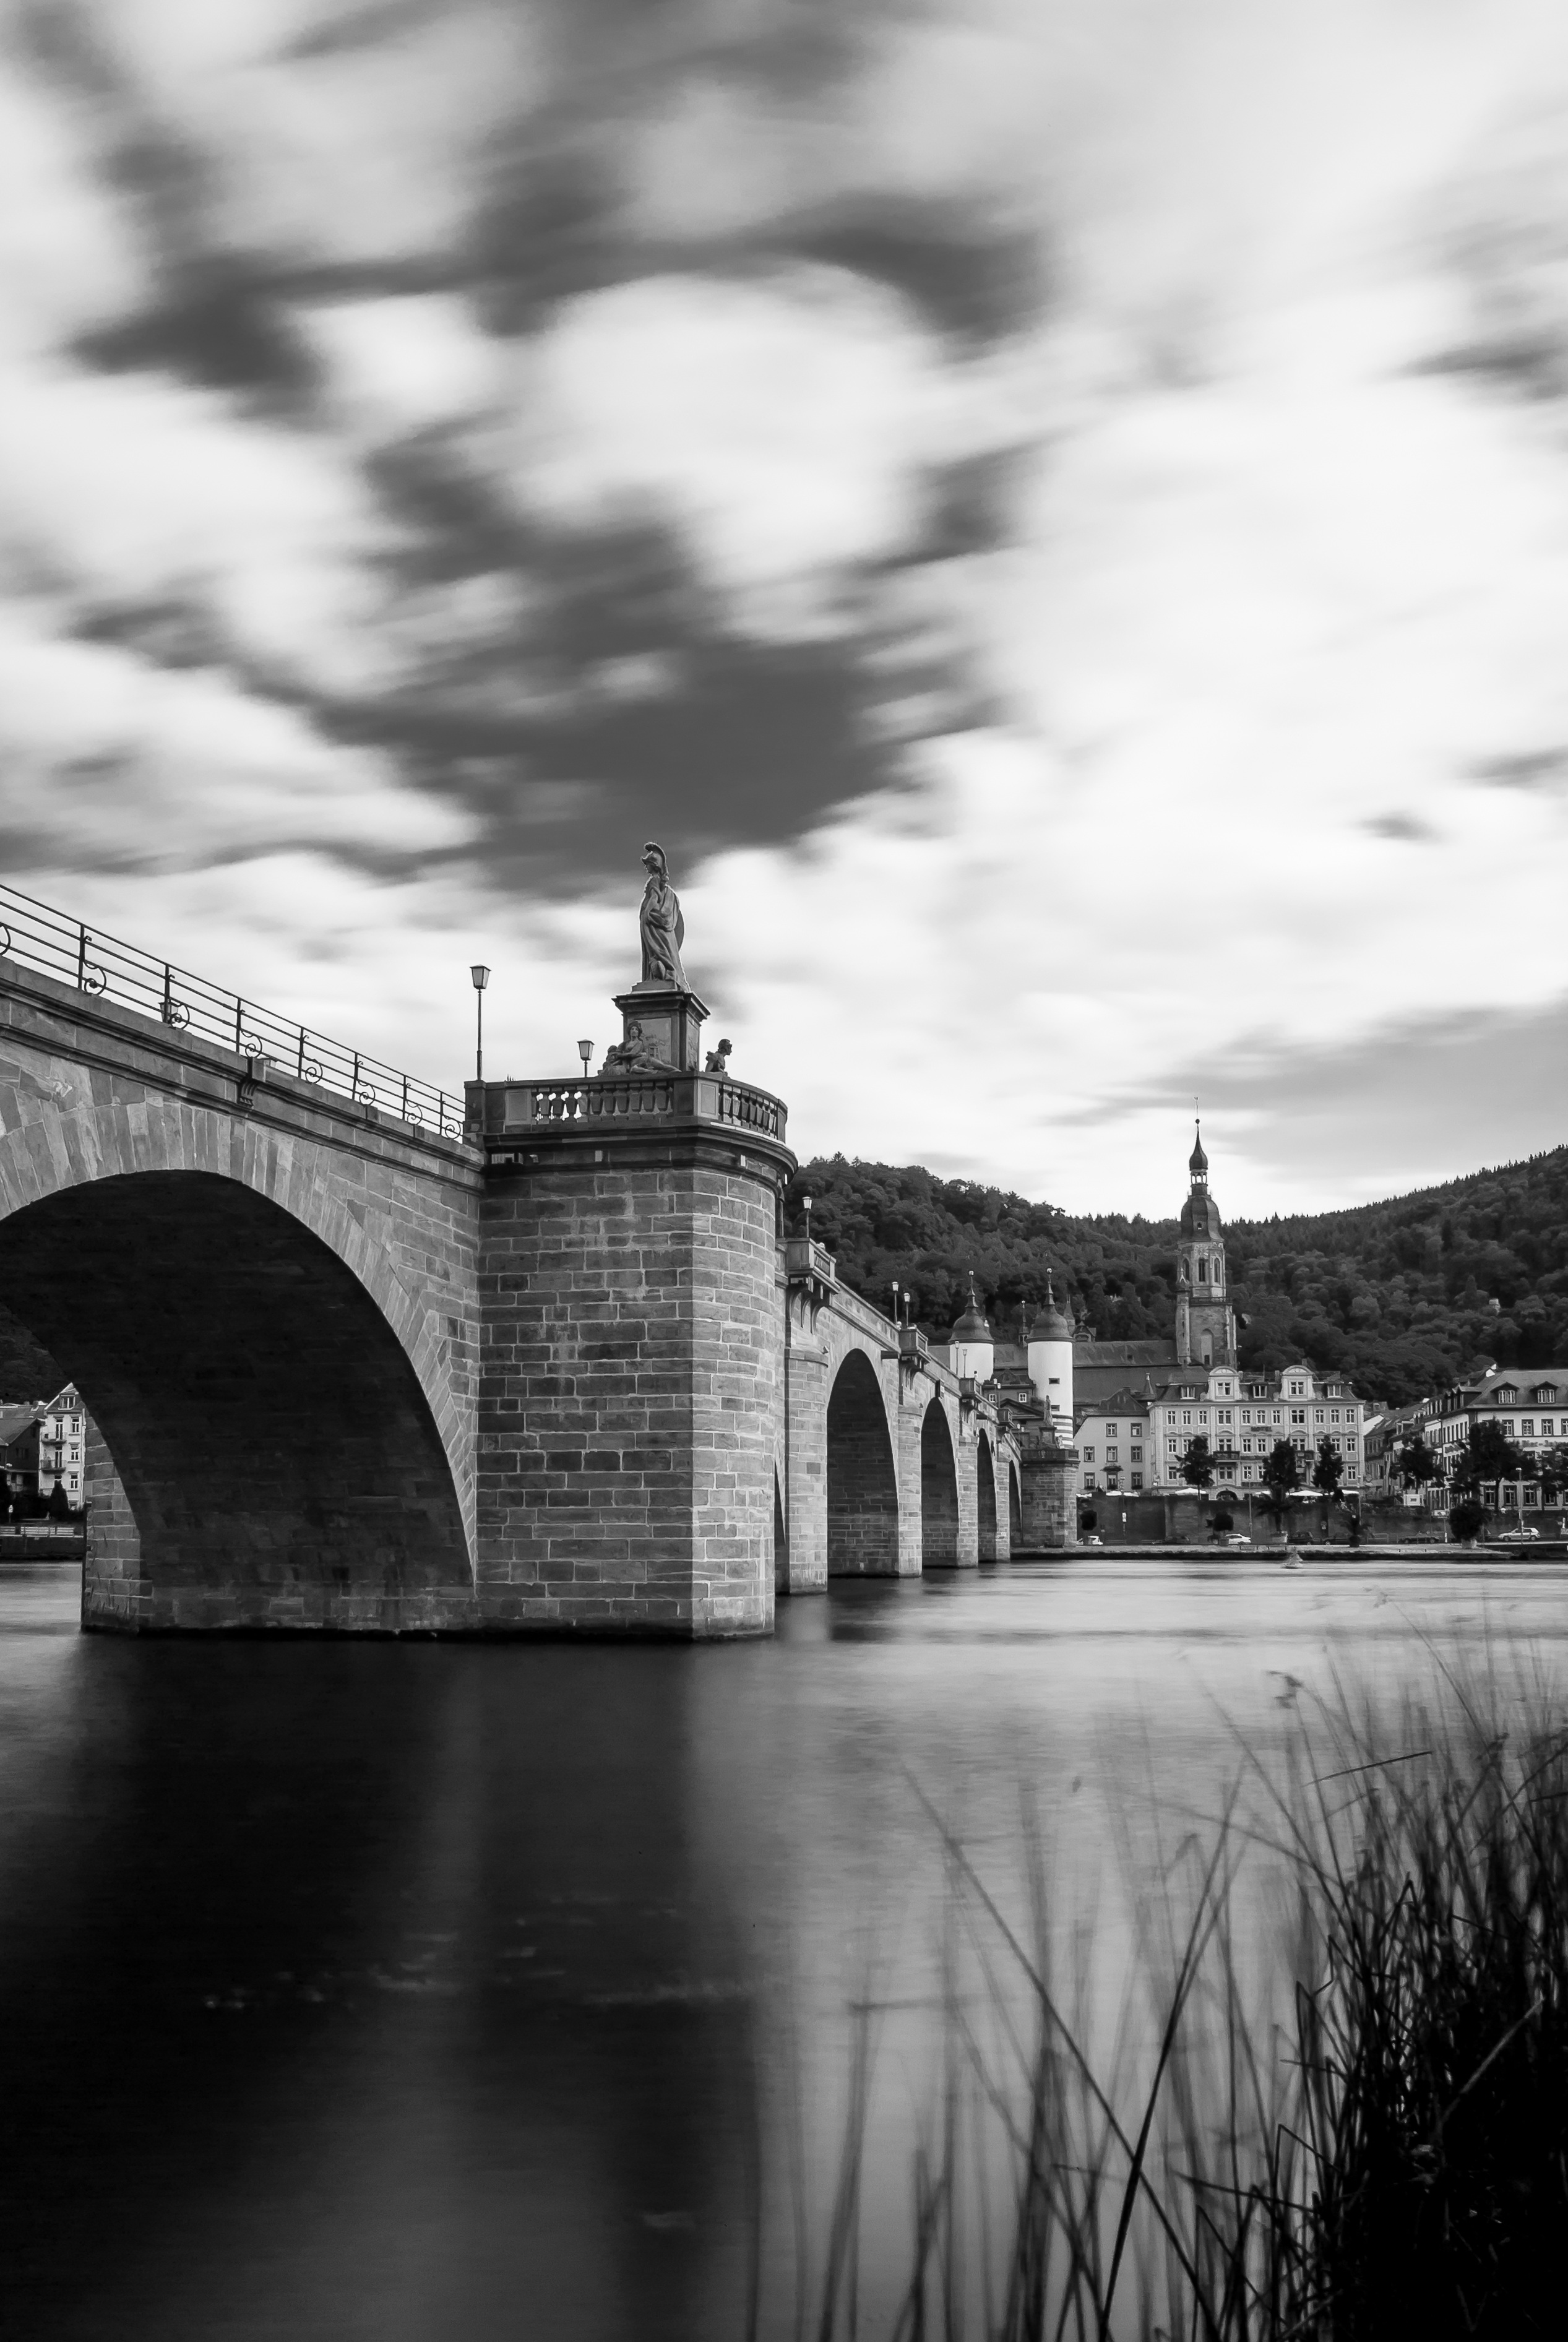
cloud, black and white, white, bridge, photography, cityscape, reflection, heidelberg, darkness, black, monochrome, clouds, neckar, monochrome photography